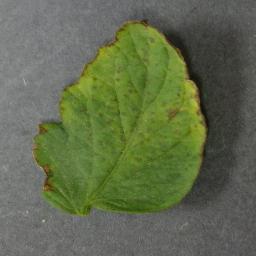
Label: Tomato___Tomato_Yellow_Leaf_Curl_Virus